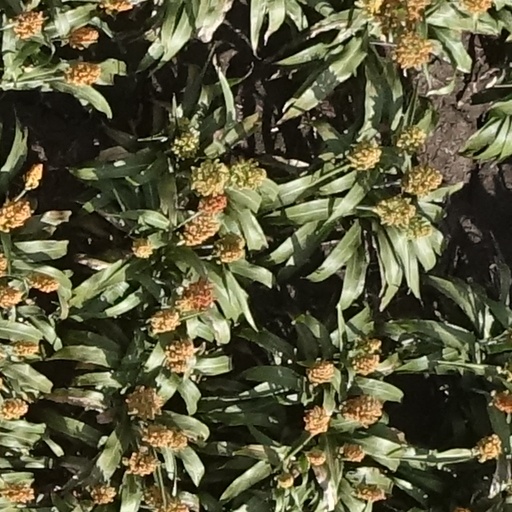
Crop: sorghum